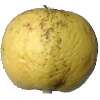
Label: Apple Golden 1